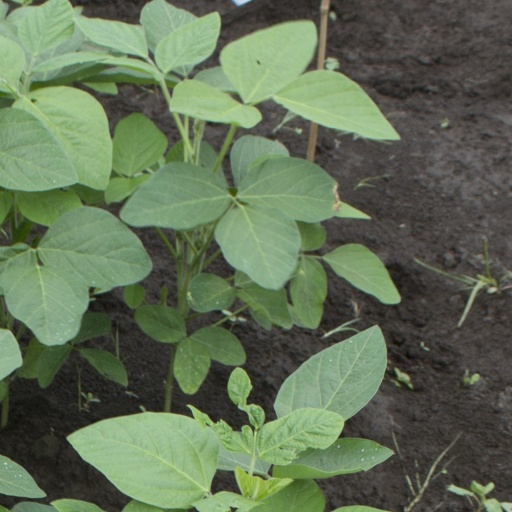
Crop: soybean